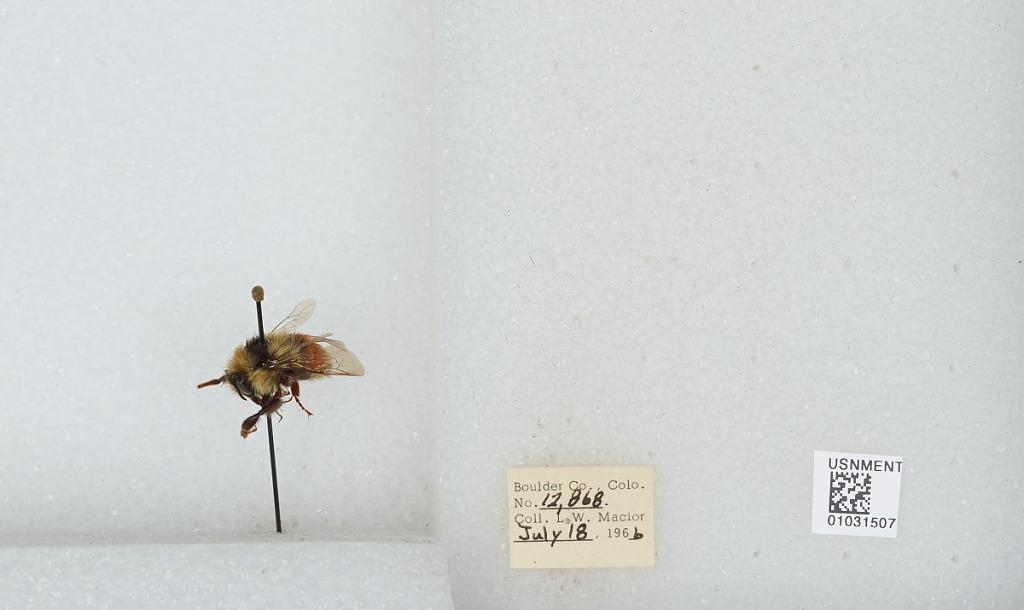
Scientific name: Bombus (Pyrobombus) sylvicola Kirby
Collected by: L. Macior
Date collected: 1966-7-18
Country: United States
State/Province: Colorado
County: Boulder
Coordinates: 40.0722, -105.584